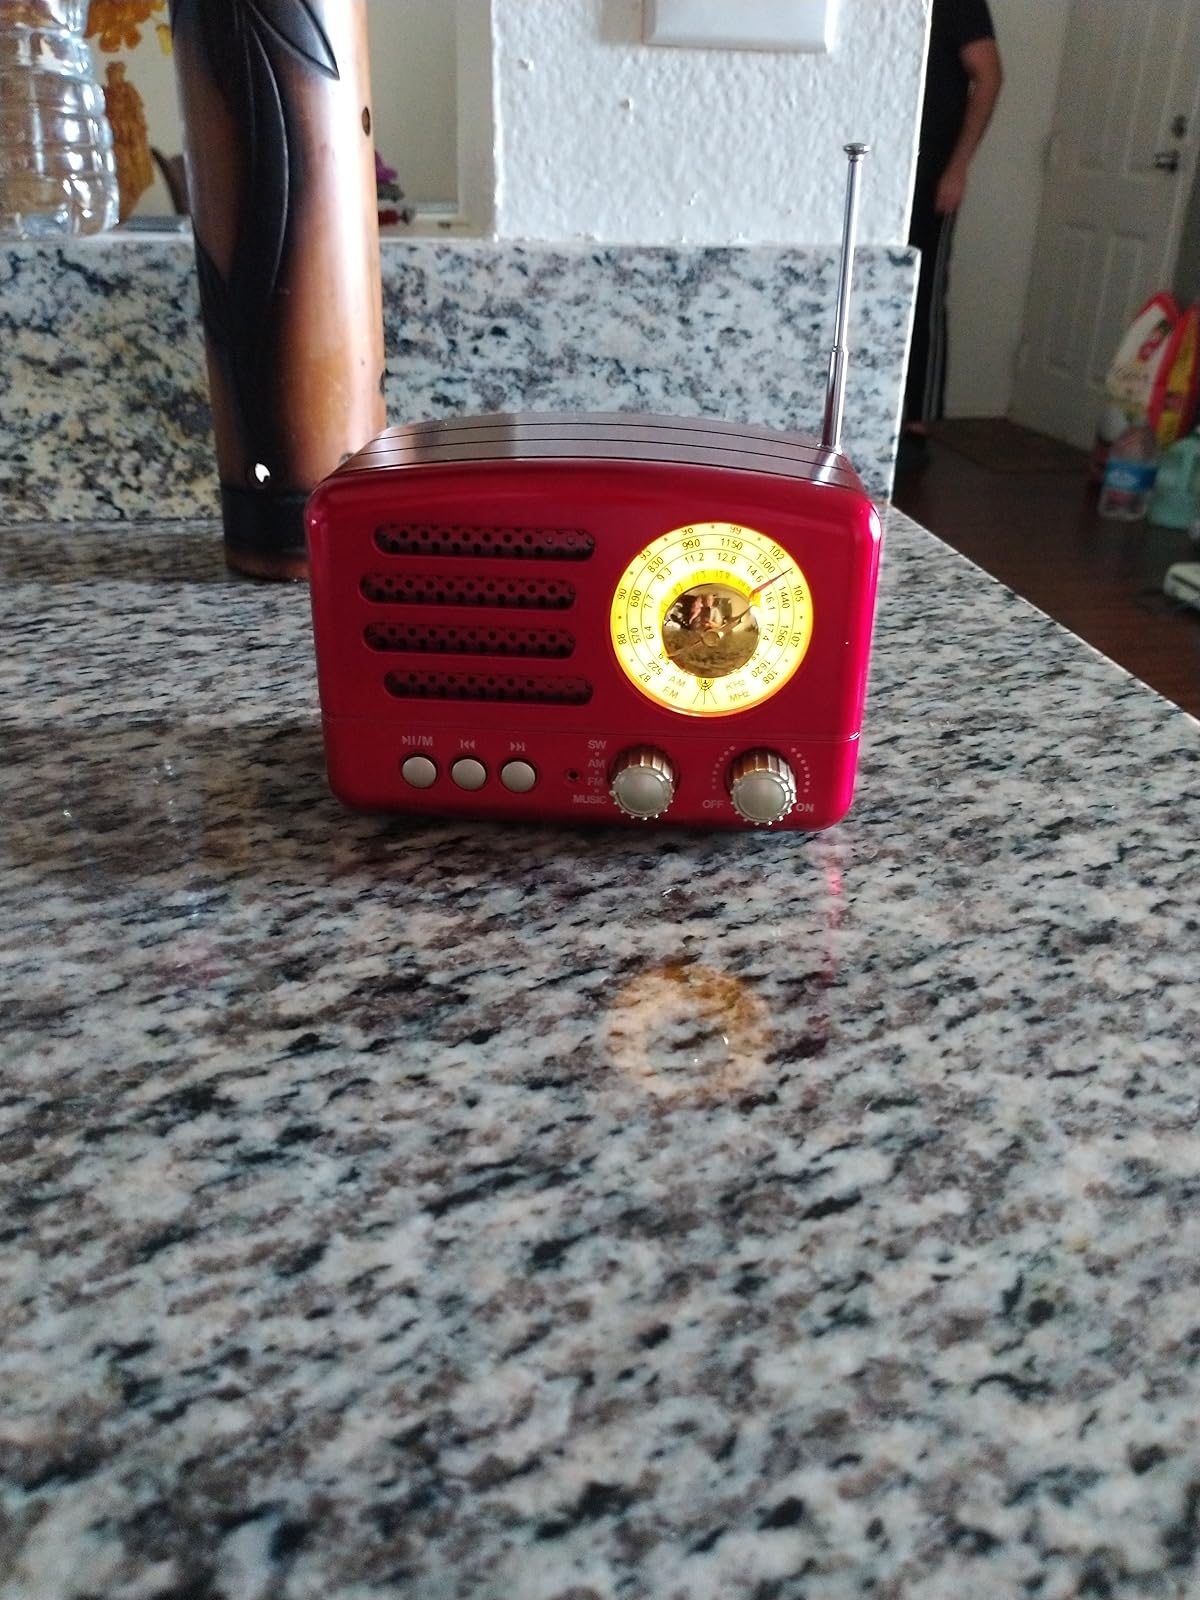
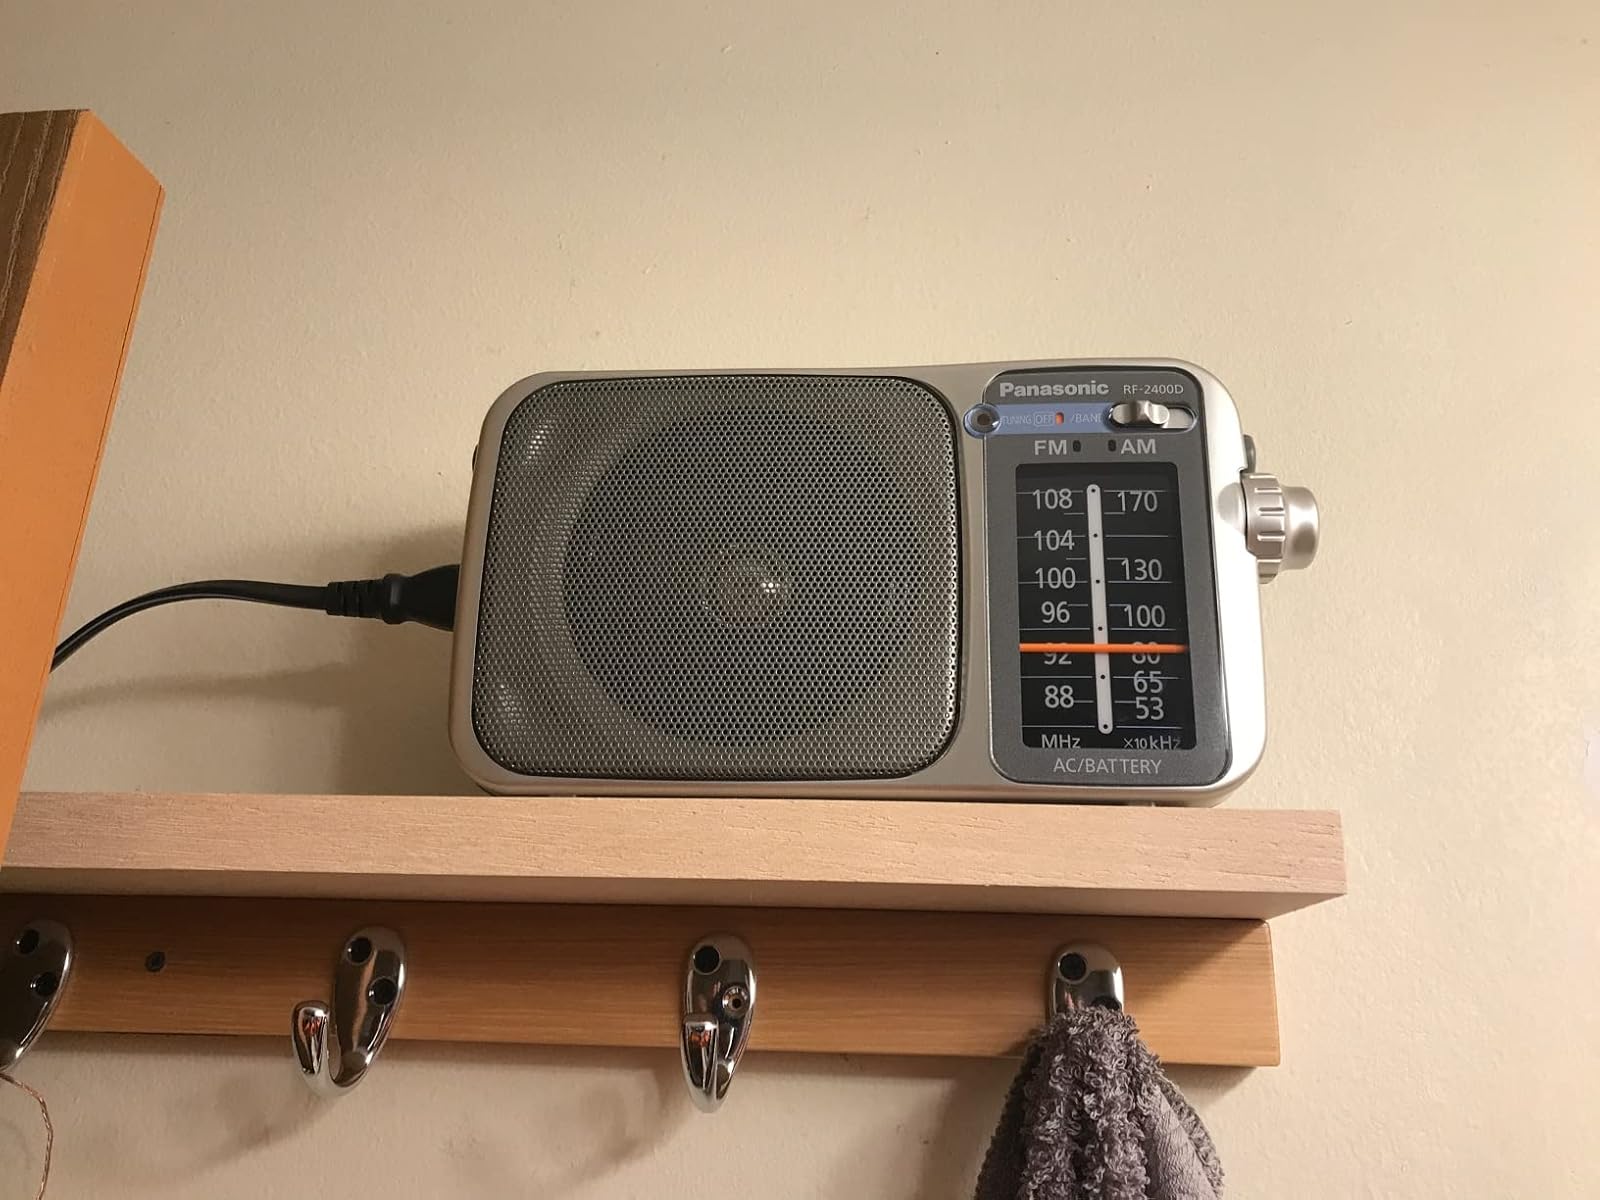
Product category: radio
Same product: no